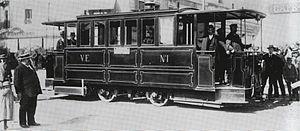
En 150 ans d'existence, le tramway de Genève a vu son matériel roulant s'adapter aux époques et à l'évolution des technologies, mais aussi à la hausse croissante de sa fréquentation depuis la reconstruction du réseau entamée dans les années 1990. En 2018, quatre types de matériels circulent sur le réseau genevois, géré par les TPG, propriétaire de ces matériels.